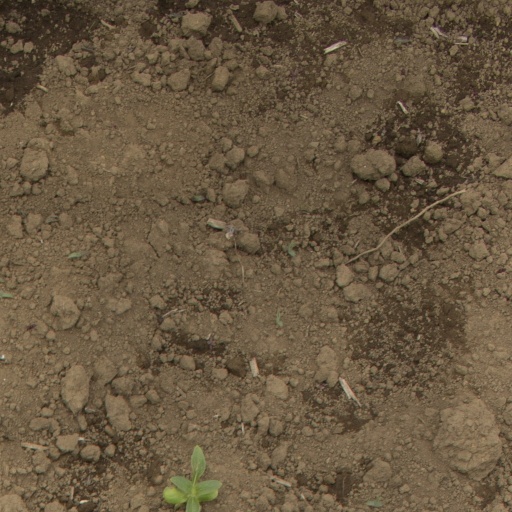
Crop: Jerusalem artichoke